Tiki bar

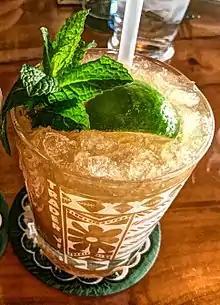
A Mai Tai

Prior to Don Beach opening his first tiki bar, during the 1920s South Pacific-influenced dreams of escapism had started to become more prevalent in American music and popular culture. The "kitschy" "Clifton's Cafeteria" opened in 1931 with some elements that today could be viewed as part of "tiki-like" thematics (indoor gardens with exotic travel themes), labeled by Tiki historian Sven Kirsten as pre-tiki and part of the "birth of Polynesian pop". In 1939 was remodeled to a full-blown exotic setting and decorated with 12 waterfalls, volcanic rock, and tropical foliage. The original restaurant was demolished, but a much smaller version in the form of a side-room bar named the "Pacific Seas" resides at another Clifton's location.